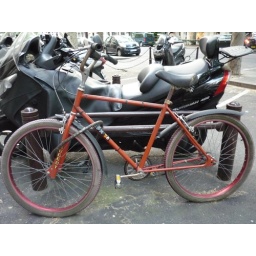
Old Peugeot mountain bike spotted in Paris